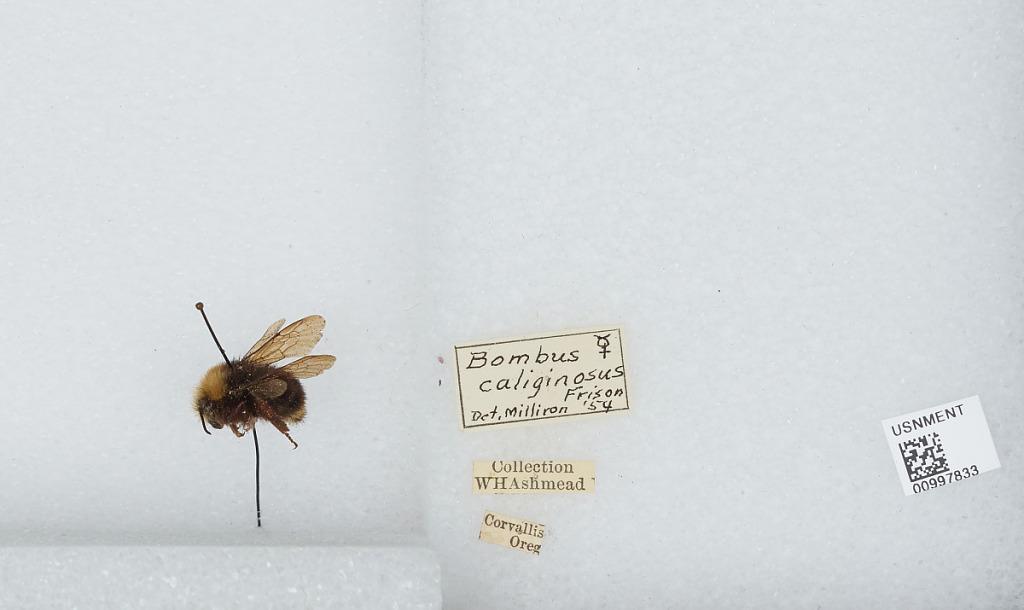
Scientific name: Bombus (Pyrobombus) caliginosa (Frison)
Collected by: W. Ashmead
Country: United States
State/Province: Oregon
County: Benton
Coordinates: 44.4903, -123.433
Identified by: Milliron